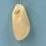
Maize quality: Good